Parkinson's disease and gut-brain axis

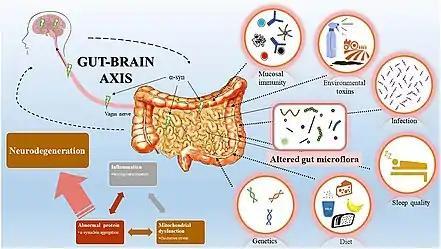
Proposed contributing Factors of Microbiome-GBA Dysfunction in PD (Braak’s hypothesis)

Genome-wide association studies (GWAS) has linked several autosomal dominant (SNCA, LRRK2, GBA) and recessive (DJ-1, PINK1, PARK7, "Parkin") mutations to the development of PD. However, there is variable penetrance in even the most common genetic risk factor of PD, LRRK, where <30% of carriers develop PD. This further suggests the involvement of other factors, such as the environment, in the increased vulnerability of developing the disease and in clinical presentation of symptoms of genetic forms of PD.